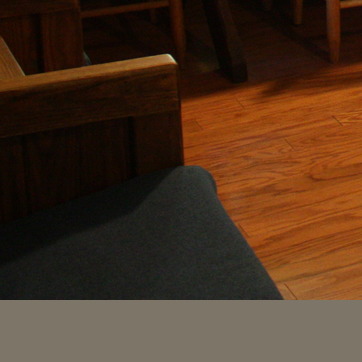
Material: fabric